Joseph B. Noil

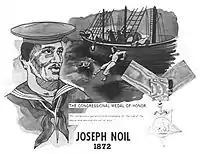
U.S. Navy poster featuring Joseph Noil

Joseph Benjamin Noil (1841 – March 21, 1882) was a United States Navy sailor and a recipient of America's highest military decoration—the Medal of Honor.